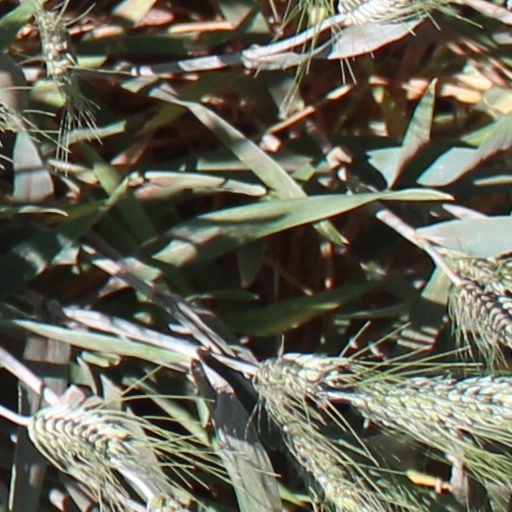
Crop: wheat